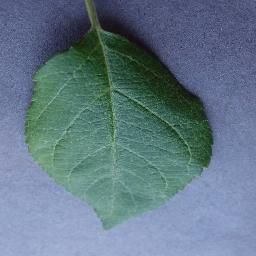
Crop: apple
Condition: healthy